Choctaw Trail of Tears

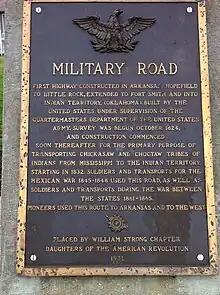
Historic Marker in Marion, Arkansas for the Trail of Tears

Nearly 15,000 Choctaws together with 1000 slaves made the move to what would be called Indian Territory and then later Oklahoma. The population transfer occurred in three migrations during the 1831–33 period including the devastating winter blizzard of 1830–31 and the cholera epidemic of 1832. About 2,500 died along the trail of tears. Approximately 5,000–6,000 Choctaws remained in Mississippi in 1831 after the initial removal efforts. For the next ten years they were objects of increasing legal conflict, harassment, and intimidation.